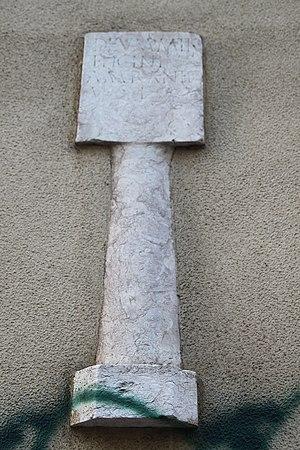
Cet article recense les monuments nationaux du district de Lisbonne, au Portugal.